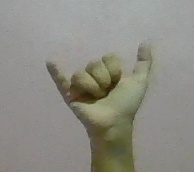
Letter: ya